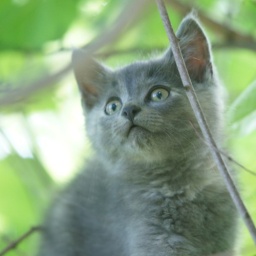
Little cat in a tree